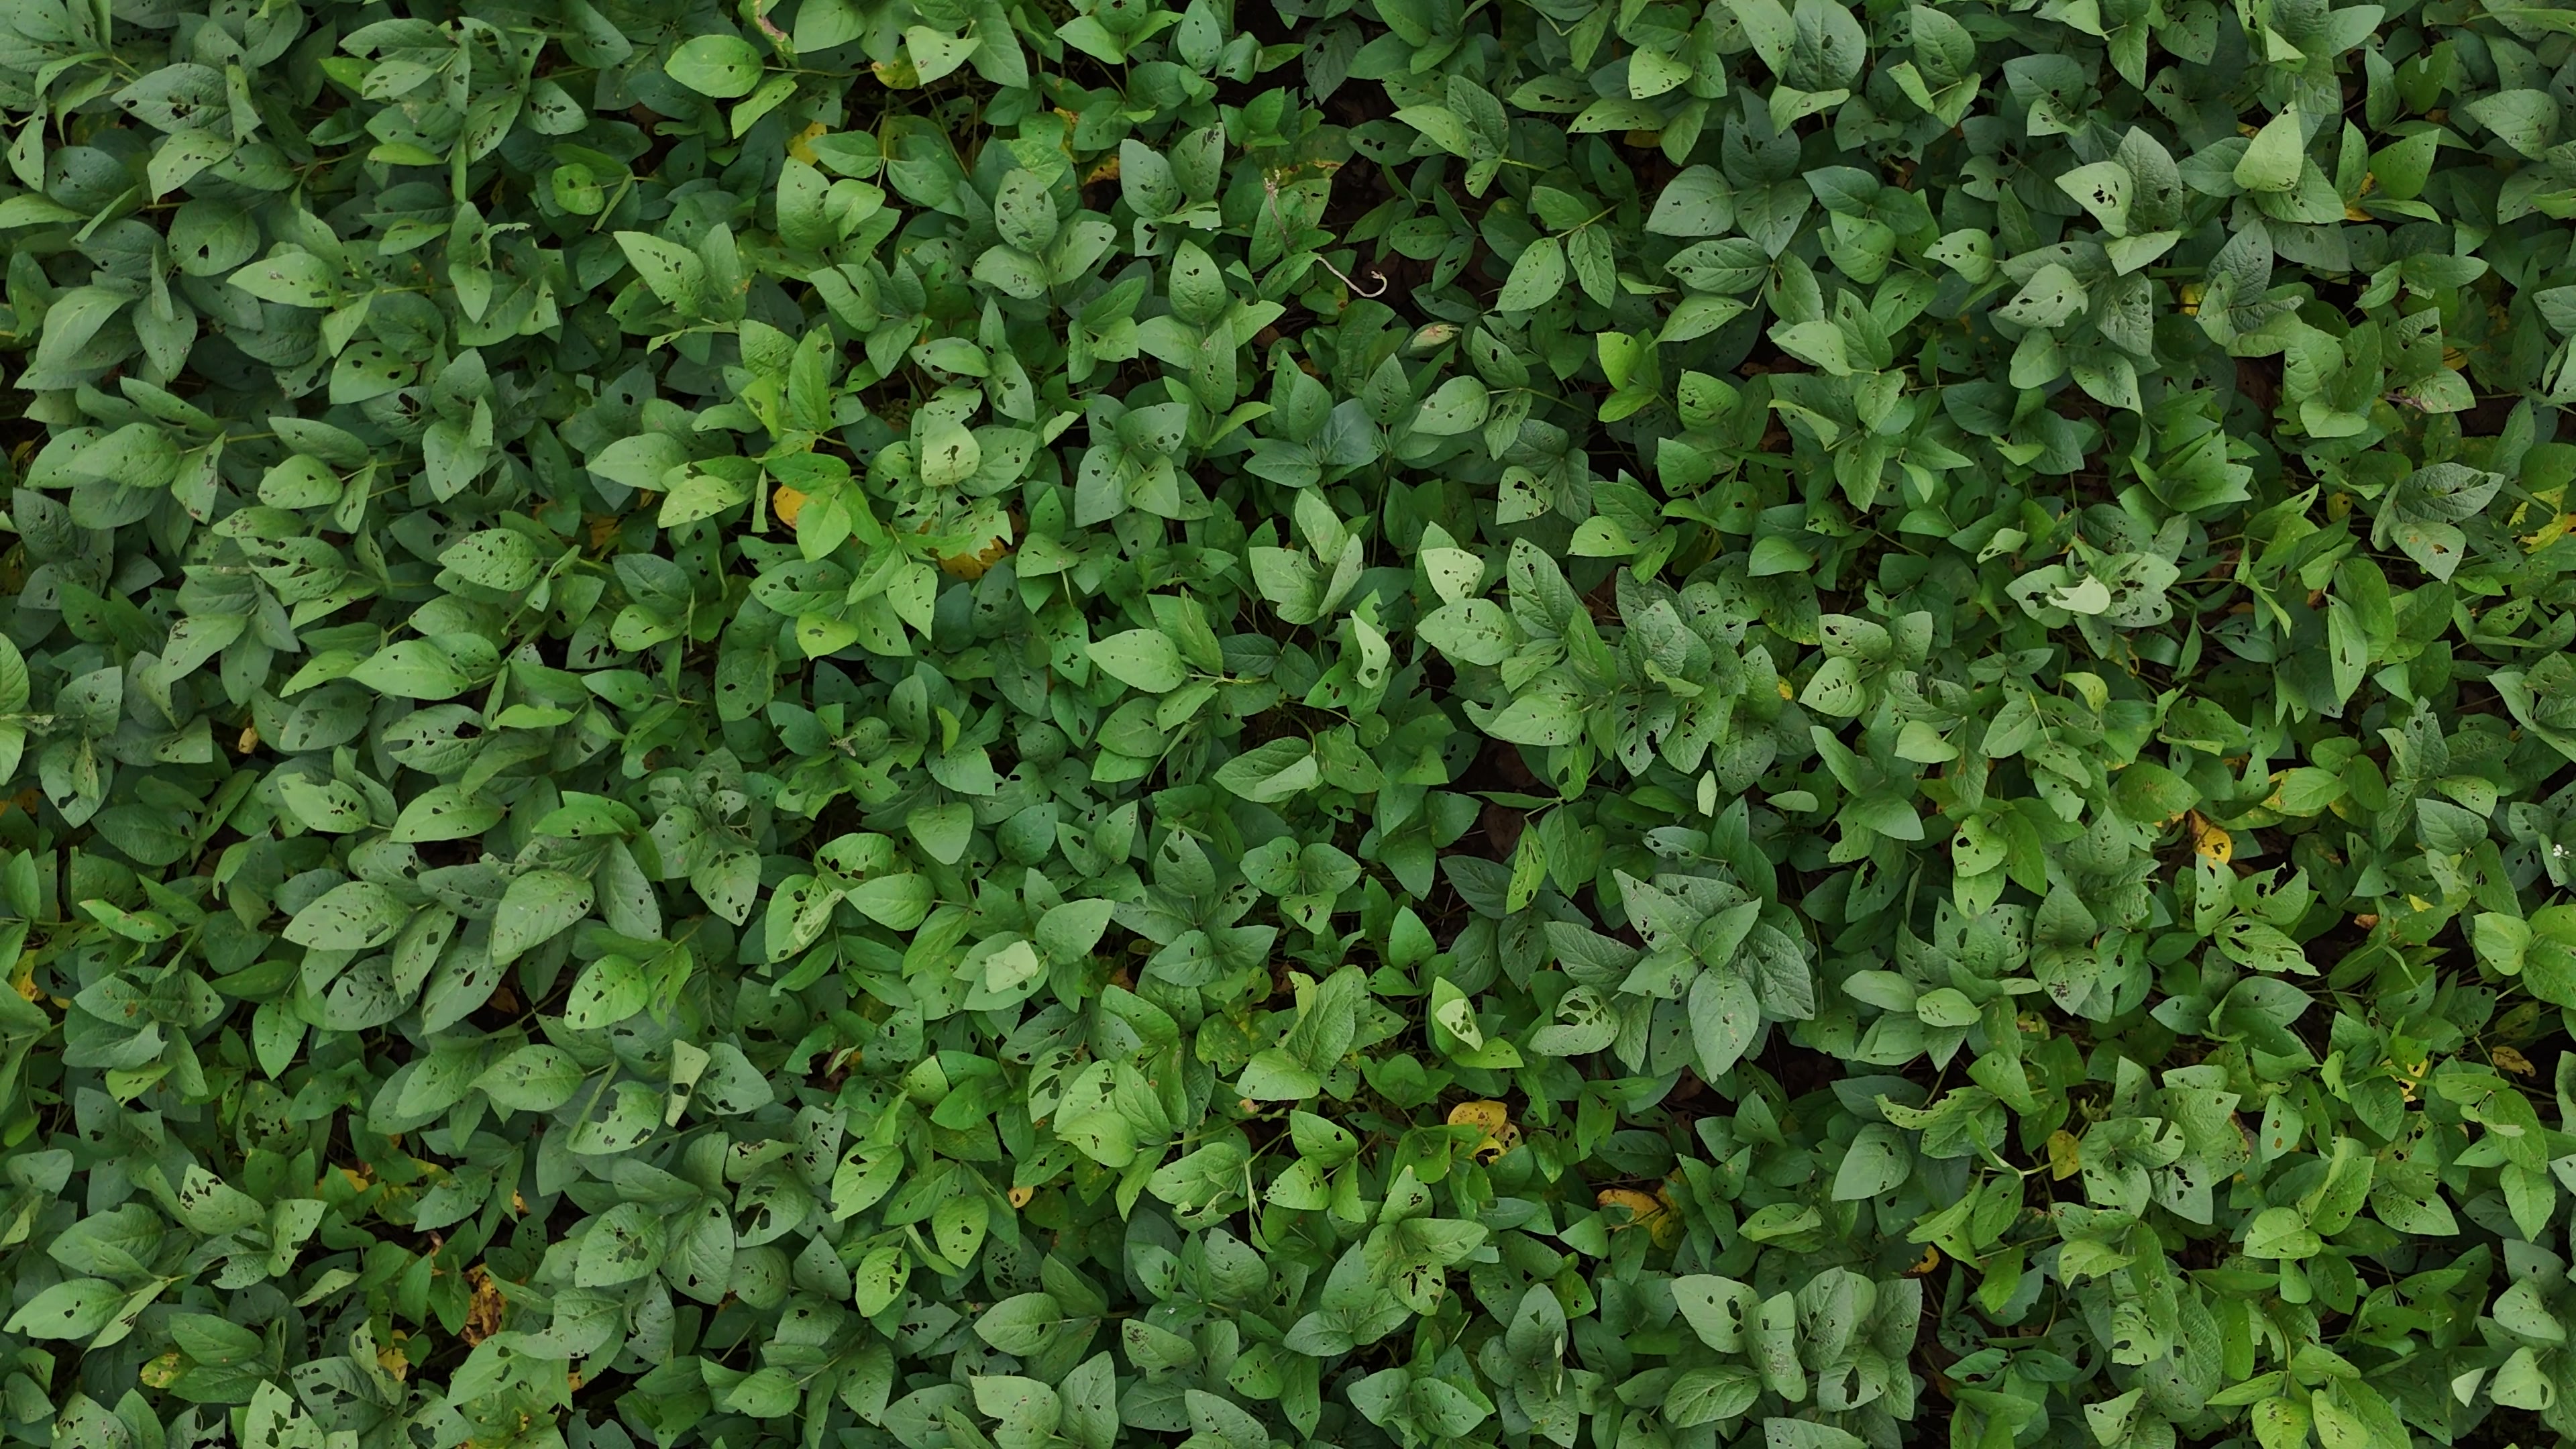
Label: Semilooper_Pest